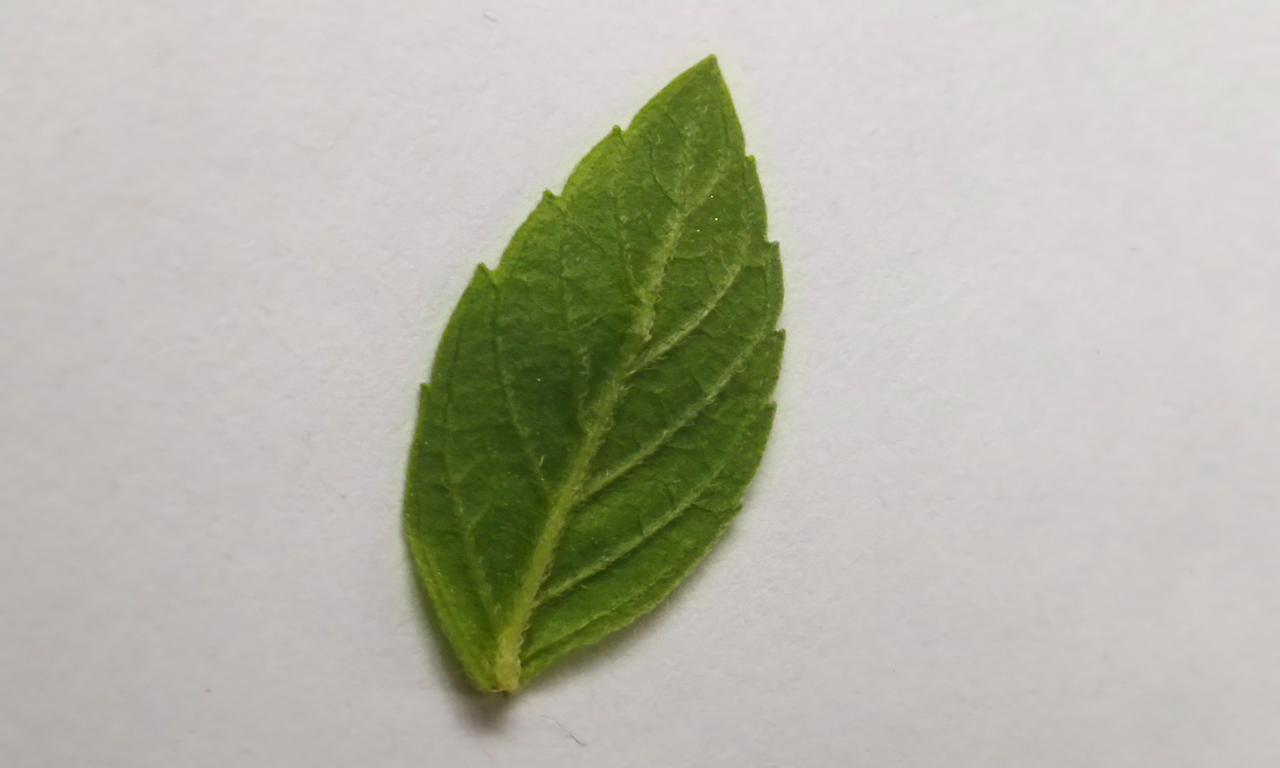
Label: Fresh